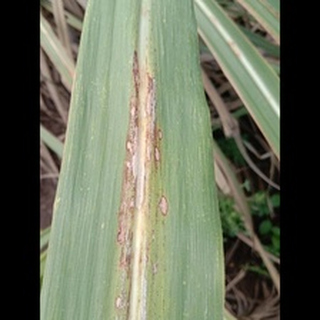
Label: sugarcane_rust